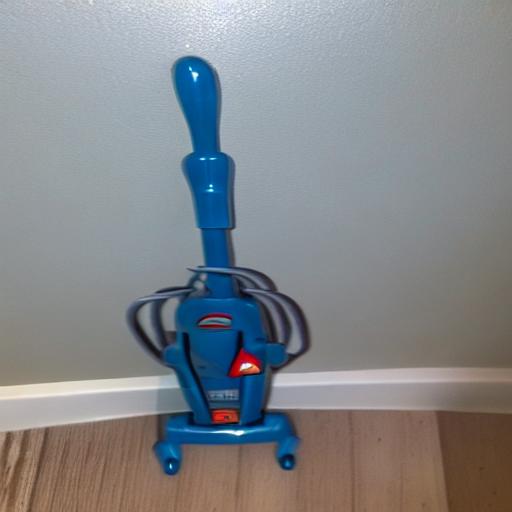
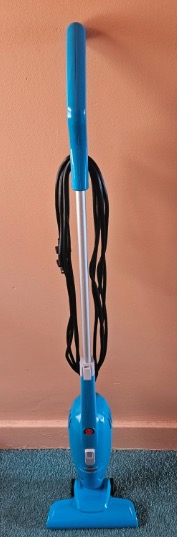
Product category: items_vacuum
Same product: no